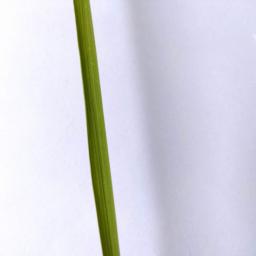
Label: Rice___Healthy